Isaiah Crowell

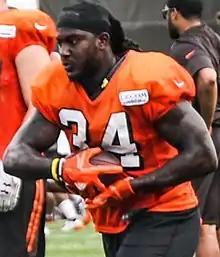
Crowell in 2017

In the 2015 season, Crowell and Duke Johnson combined for a majority of the backfield carries for the Browns. In Week 4, Crowell ran for 63 yards on 12 carries against the San Diego Chargers, including a 32-yard run. Crowell recorded a career-high 62 receiving yards, including a career-long 53-yard catch. Crowell's 125 total yards and Johnson's 116 total yards made this the first time two Browns running backs earned more than 100 total yards in a single game since 2004, when Lee Suggs recorded 119 yards and William Green recorded 115 in the same game. In Week 5, Crowell scored his first touchdown reception of his career against the Baltimore Ravens. In Week 14, Crowell ran for 145 yards on 20 carries and two touchdowns against the San Francisco 49ers. Included, Crowell had a 50-yard run. Crowell finished the 2015 season with 706 rushing yards on 185 carries with four touchdowns, averaging 3.8 yards a carry. He played in all 16 games of the season and was the starting running back in nine of those games.